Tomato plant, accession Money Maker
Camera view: tilt-top (135 deg); turntable rotation: 60 degrees
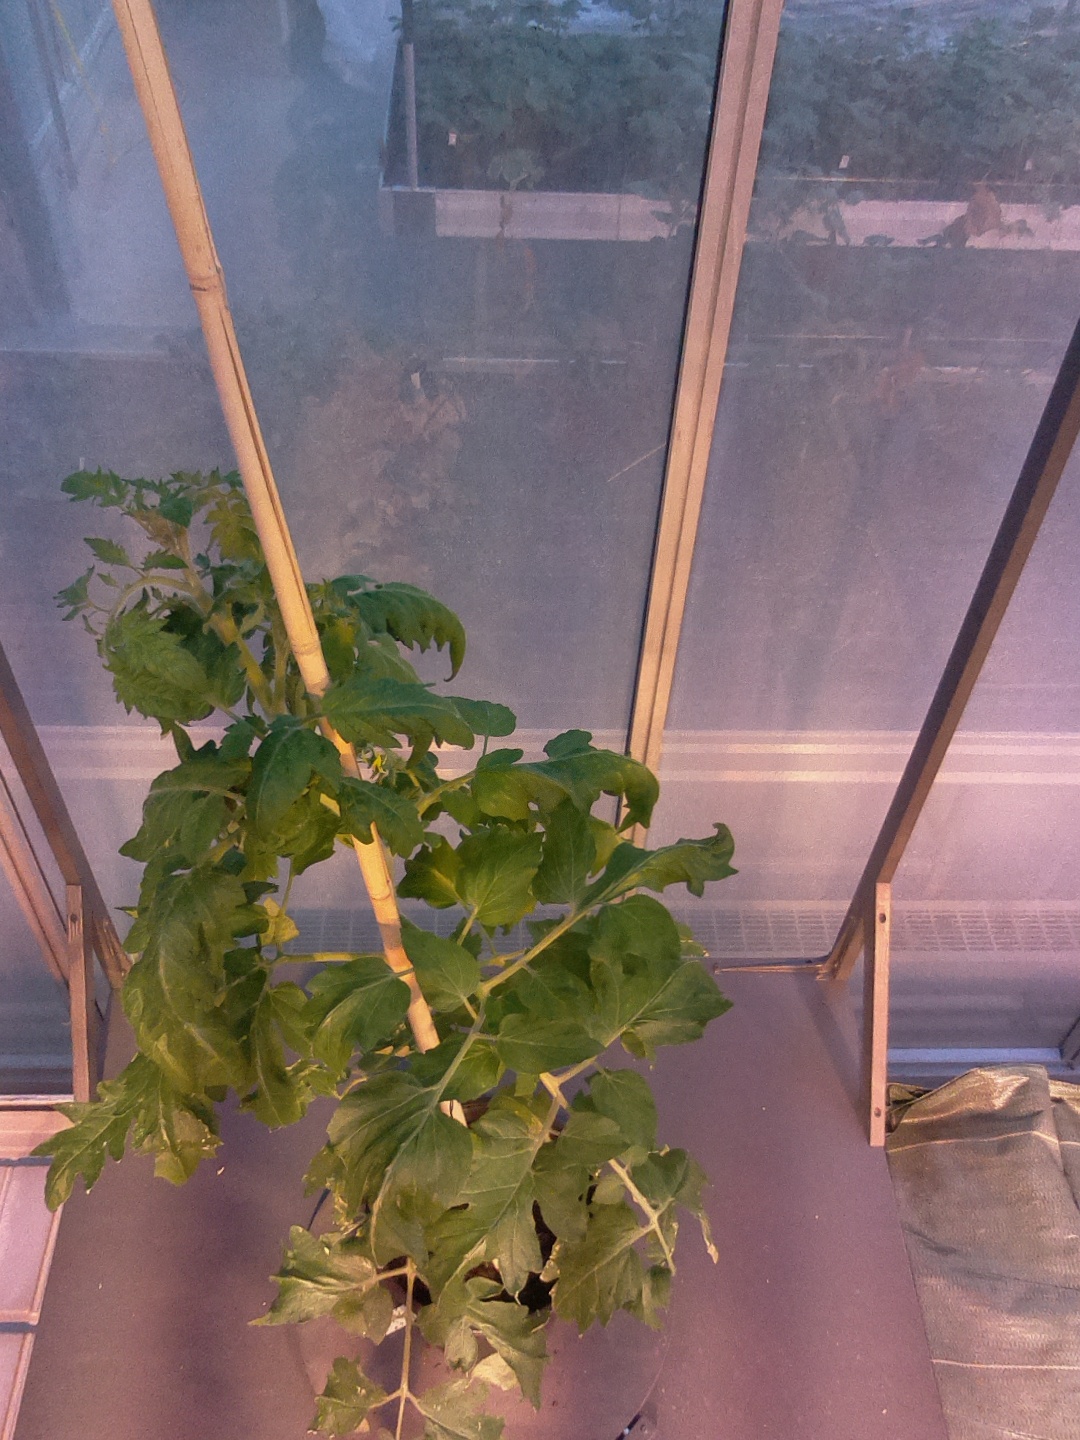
BBCH growth stage 61: 10%-20% of flowers open